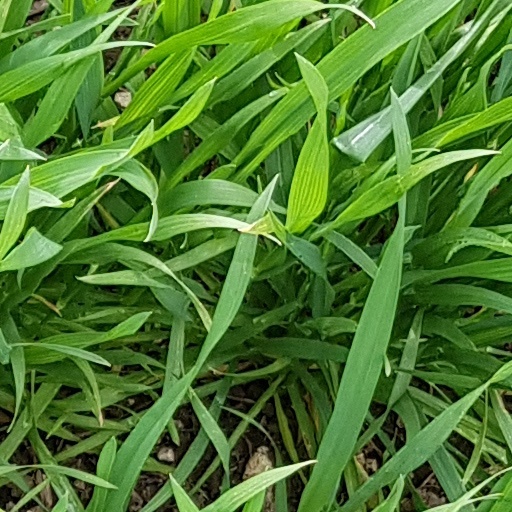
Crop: wheat